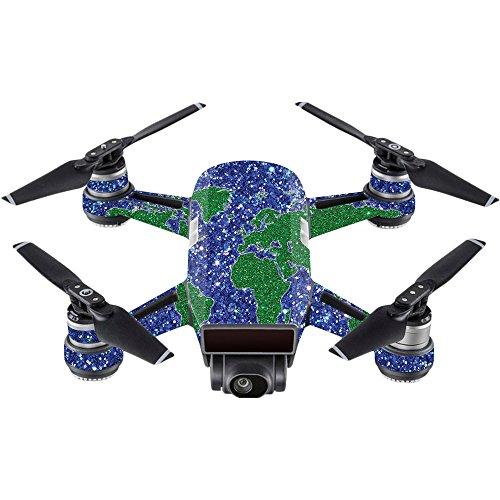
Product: MightySkins Skin Compatible with DJI Spark Mini – Bling World | Protective, Durable, and Unique Vinyl Decal wrap Cover | Easy to Apply, Remove, and Change Styles | Made in The USA
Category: Toys & Games | Hobbies | Remote & App Controlled Vehicles & Parts | Remote & App Controlled Vehicles | Quadcopters & Multirotors
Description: HUNDREDS OF CHOICES: Show off your own unique style with Mighty Skins for your DJI Spark Mini Don’t like the Bling World skin We have hundreds of designs to choose from, so your gear will be as unique as you are.
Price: $14.99
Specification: ProductDimensions:9x0.1x6inches|ItemWeight:0.16ounces|ShippingWeight:0.96ounces(Viewshippingratesandpolicies)|ASIN:B074BKQHDL|Itemmodelnumber:DJSP-BlingWorld